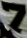
Number: 7